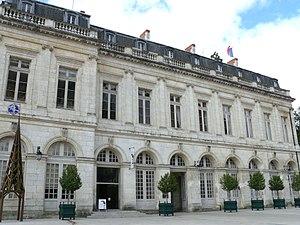
Bourges - Palais archiépiscopal - Façade vers la cathédrale
Le Palais Archiépiscopal est l'un des bâtiments principaux du centre de la ville de Bourges, face à la cathédrale et qui a servi d'Hôtel de Ville de 1910 à 1995. Il contient actuellement le musée des « Meilleurs Ouvriers de France » et rassemble un certain nombre de chefs-d'œuvre réalisés à l'issue de leur tour de France.